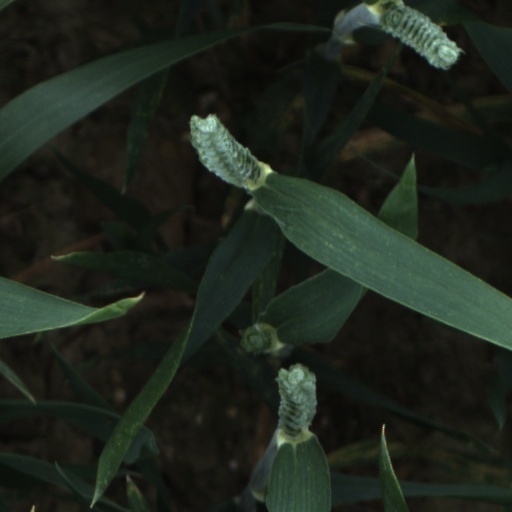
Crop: wheat